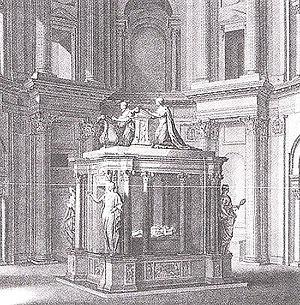
Rotonde des Valois, vue intérieure avec tombeau de Henri II et de Catherine de Médicis
La rotonde des Valois, communément appelé Notre-Dame-de-la-Rotonde ou Notre-Dame-la-Blanche, est un bâtiment qui jouxtait la basilique de Saint-Denis de la fin du XVIᵉ siècle au début du XVIIIᵉ siècle. Abritant la tombe d'Henri II et de son épouse Catherine de Médicis, cet édifice devait accueillir les dépouilles des successeurs de ce roi dans la maison de Valois, dynastie régnante à l'époque de sa construction, qui débuta en 1568. La rotonde ne fut jamais terminée et fut détruite en 1719.
La Seconde Renaissance, autrefois dit Style Henri II, marque à partir de 1540, la maturation du style apparu au début du siècle ainsi que sa naturalisation tandis que le Val de Loire se retrouve relégué en conservatoire des formes de la Première Renaissance. Cette nouvelle période se développe alors principalement durant les règnes de Henri II, François II puis Charles IX, pour ne s'achever que vers 1559-1564, au moment même où commencent les Guerres de religions, qui seront marquées par le Massacre de la Saint-Barthélemy et la contre-réforme catholique.
La Renaissance française est un mouvement artistique et culturel situé en France entre le milieu du XVᵉ siècle et le début du XVIIᵉ siècle. Étape de l'époque moderne, la Renaissance apparaît en France après le début du mouvement en Italie et sa propagation dans d'autres pays européens.
Germain Pilon, né vers 1528 à Paris et mort en 1590 dans la même ville, est un sculpteur et médailleur français.